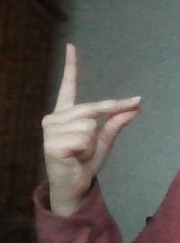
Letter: ta